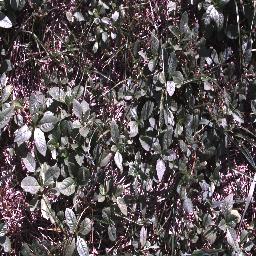
Label: negative